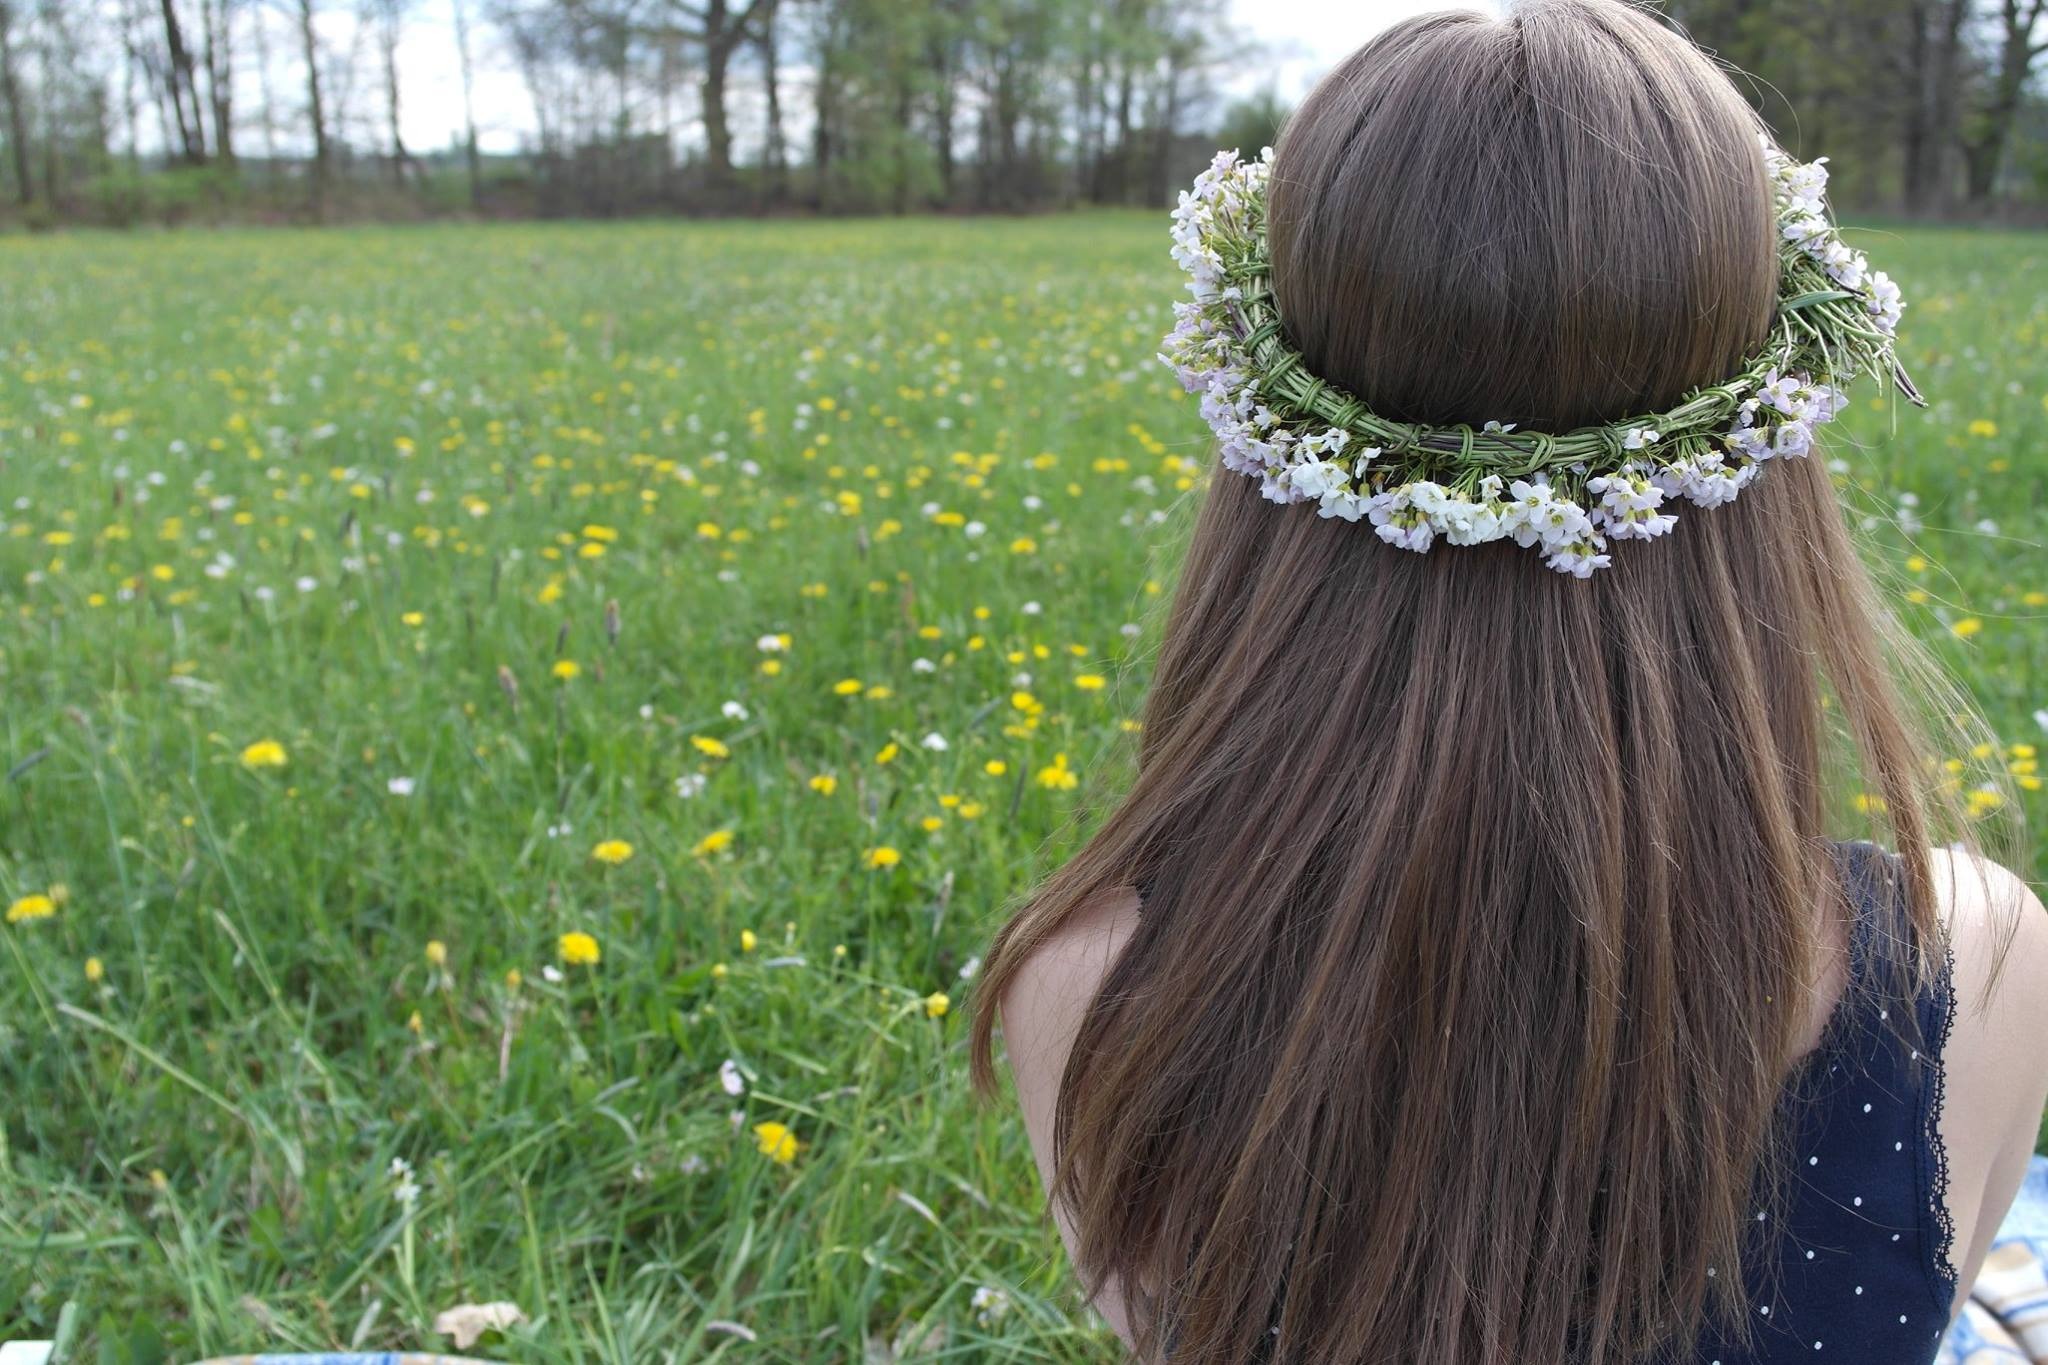
grass, plant, girl, hair, field, lawn, meadow, flower, green, agriculture, wreath, one, dress, head, grass family